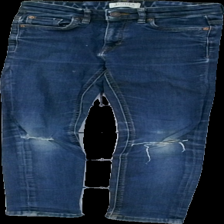
View: front
Type: Jeans
Category: Children
Brand: Lindex
Colors: Blue
Material: 73% cotton 27% viscose
Cut: Regular
Size: 134
Season: All
Trend: Denim
Holes: Major
Damage: hål knä
Damage location: middle left
Damage 2: hål knä
Damage 2 location: middle right
Price range: <50
Recommended usage: Export
Description: blå jeans med hål på knäna